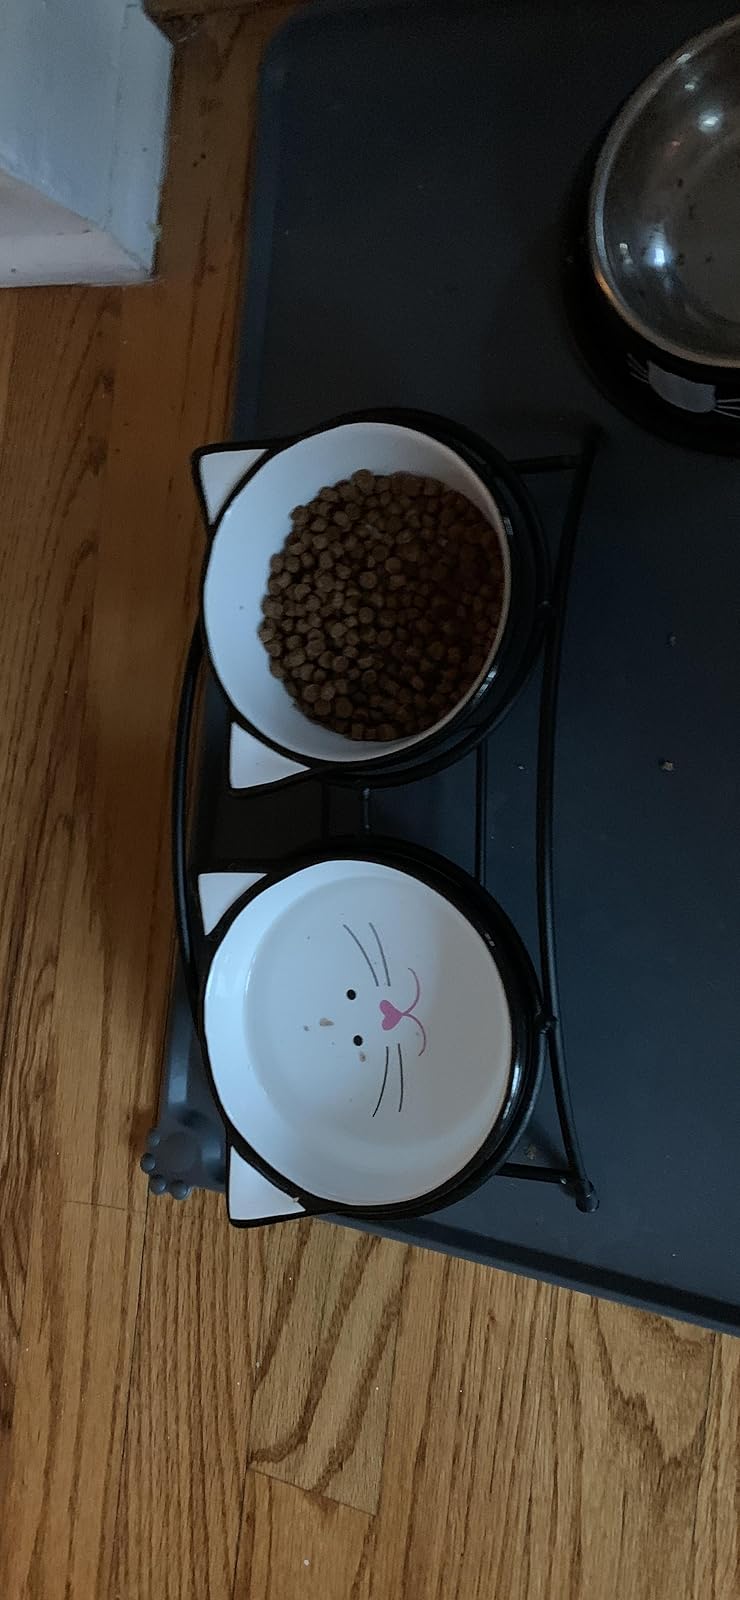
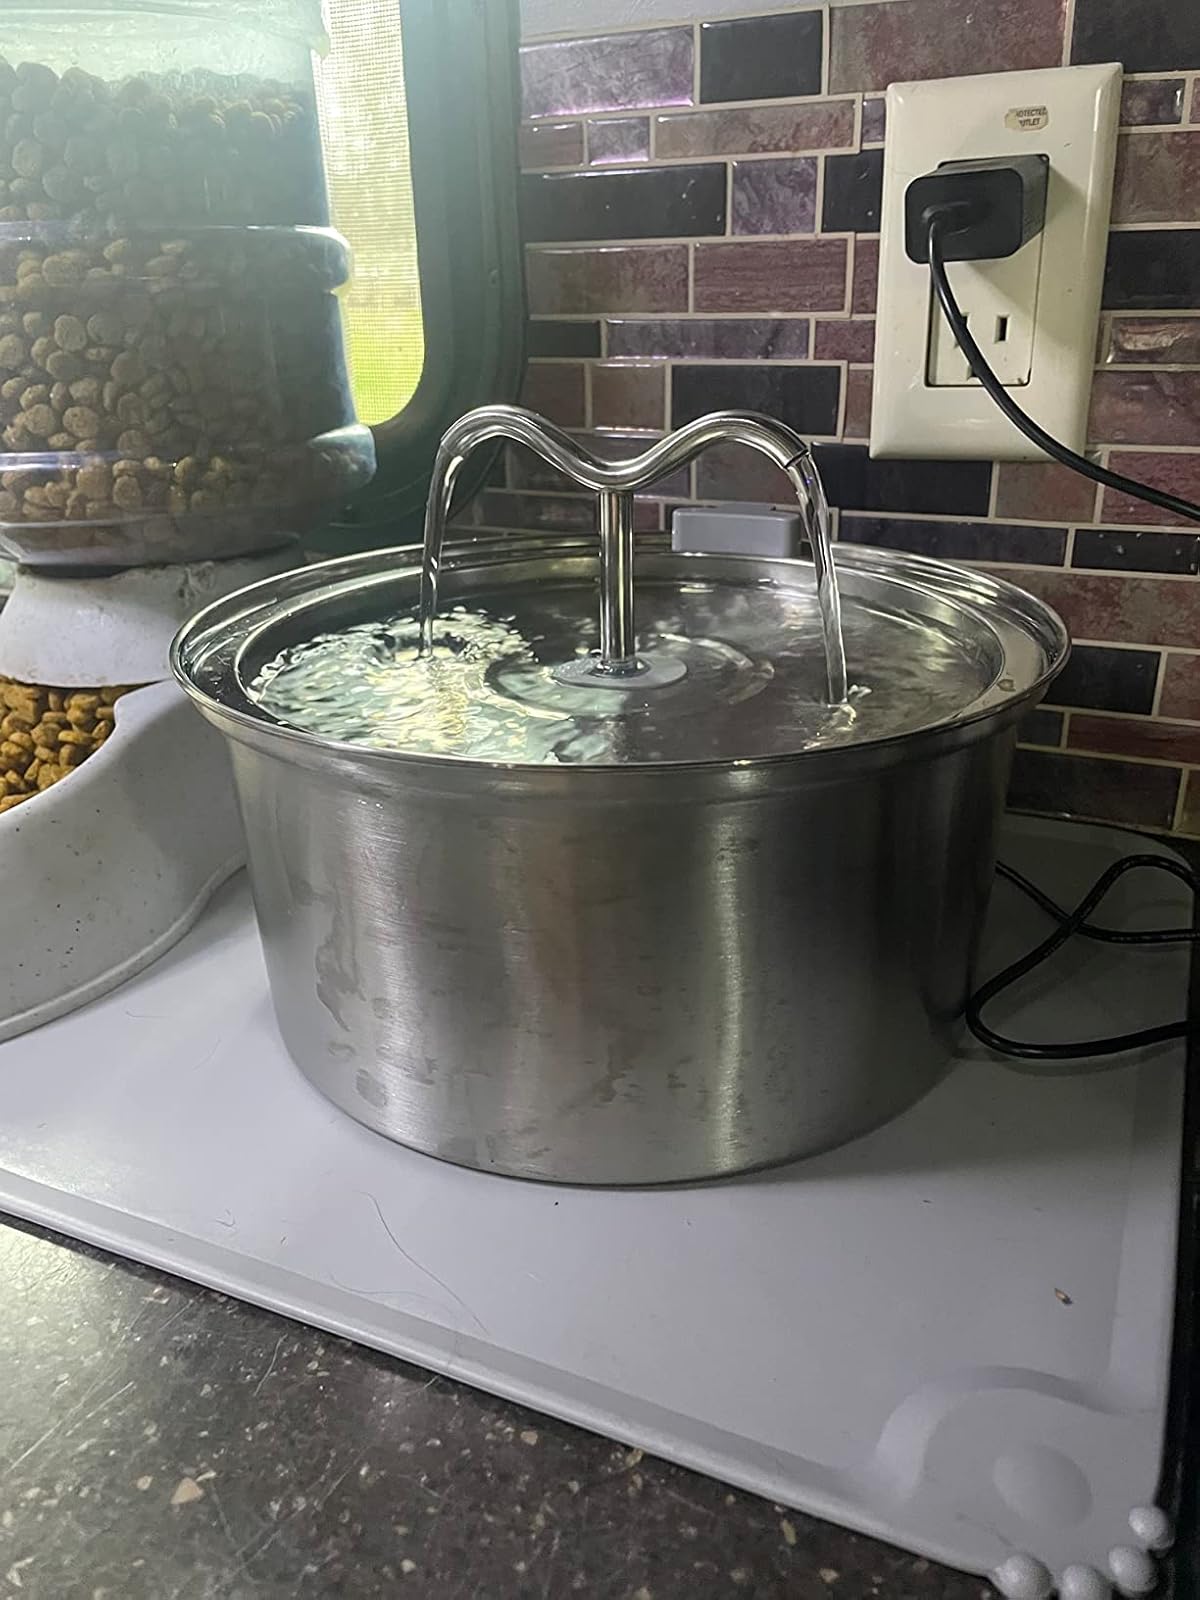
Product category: items_bowl
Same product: no